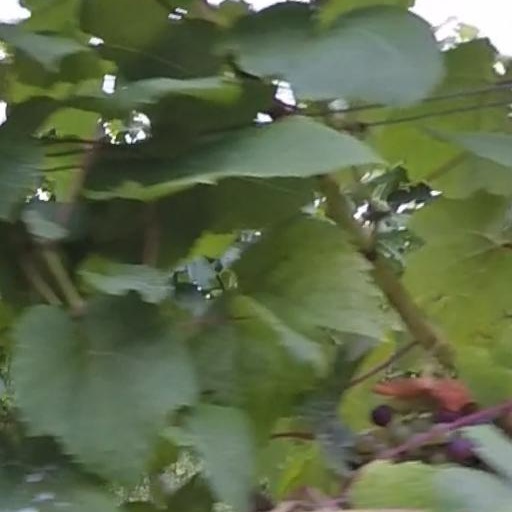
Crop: grape